List of films shot in Oregon

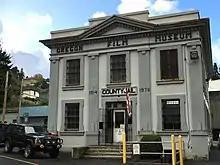
The Oregon Film Museum in Astoria; formerly the Clatsop County Jail, as featured in "The Goonies" (1985)

Throughout film history, the U.S. state of Oregon has been a popular shooting location for filmmakers due to its wide range of landscapes, as well as its proximity to California, specifically Hollywood. The first documented commercial film made in Oregon was a short silent film titled "The Fisherman's Bride", shot in Astoria by the Selig Polyscope Company, and released in 1909. Another documentary short, "Fast Mail, Northern Pacific Railroad", was shot in Portland in 1897.